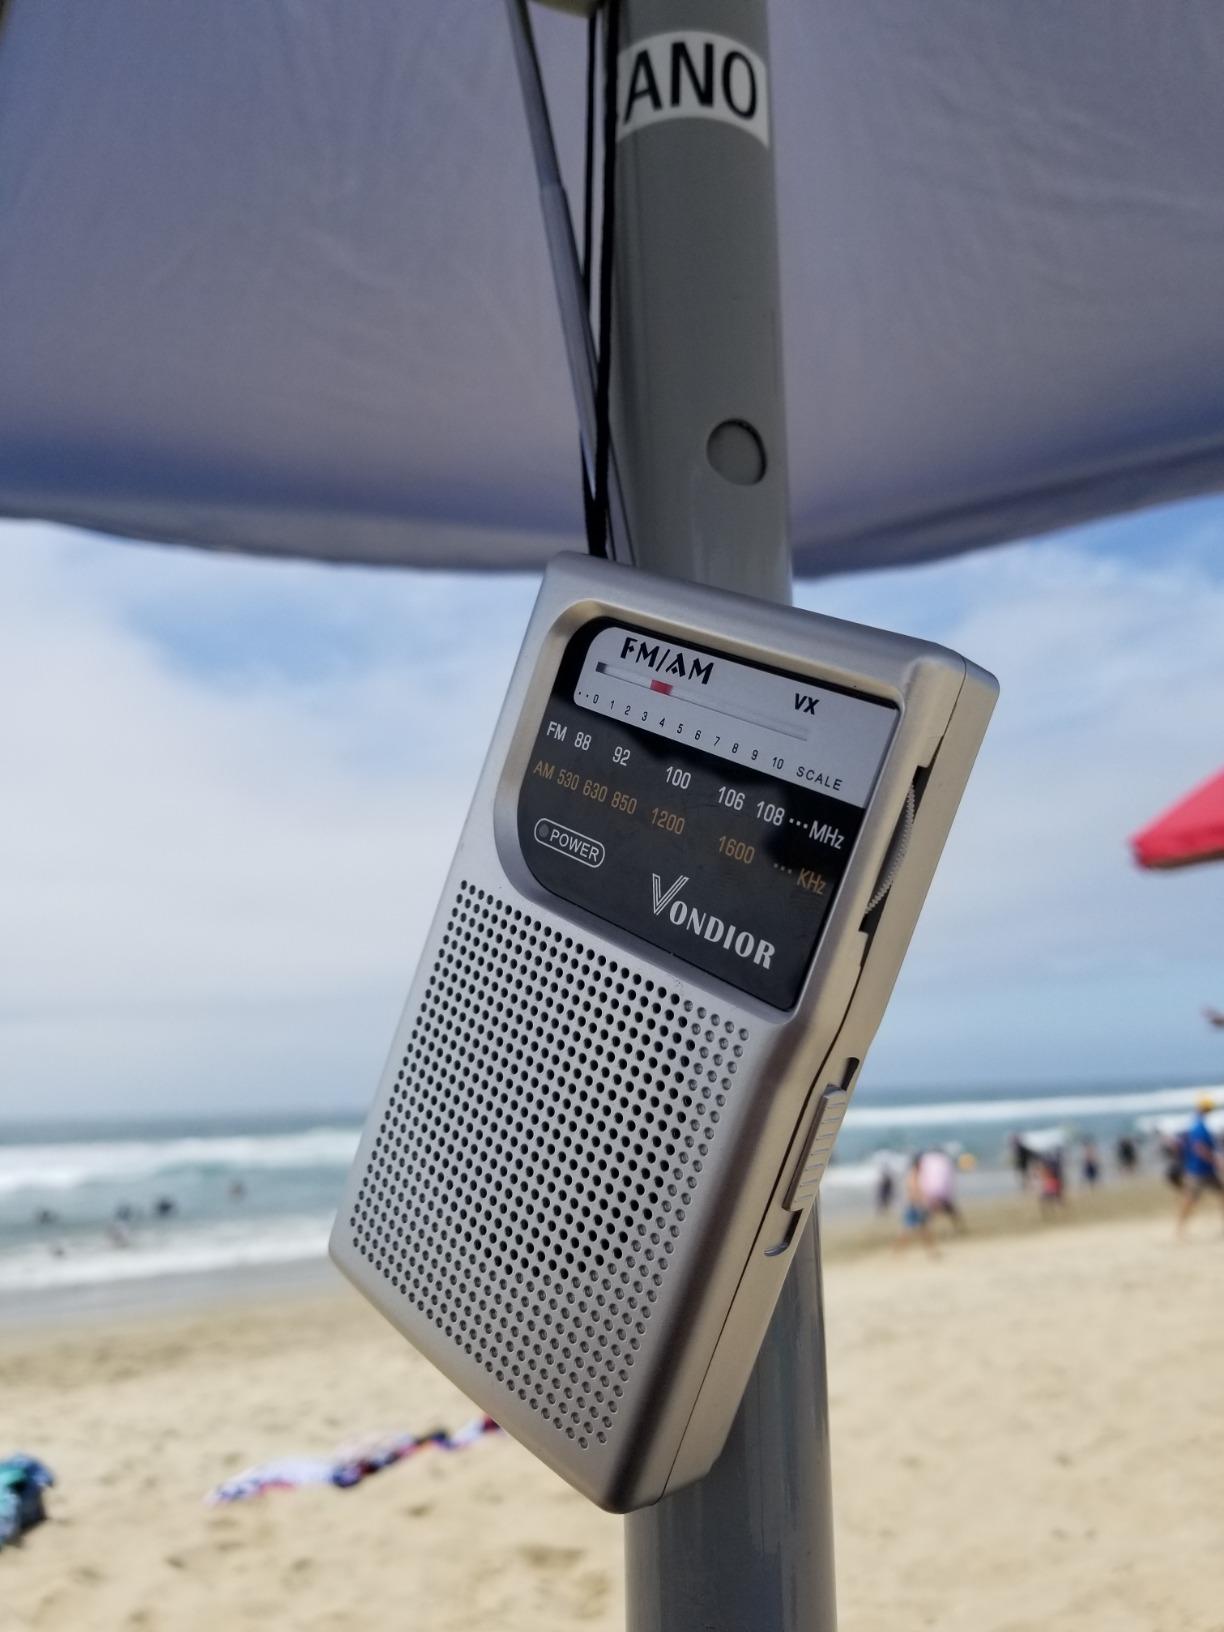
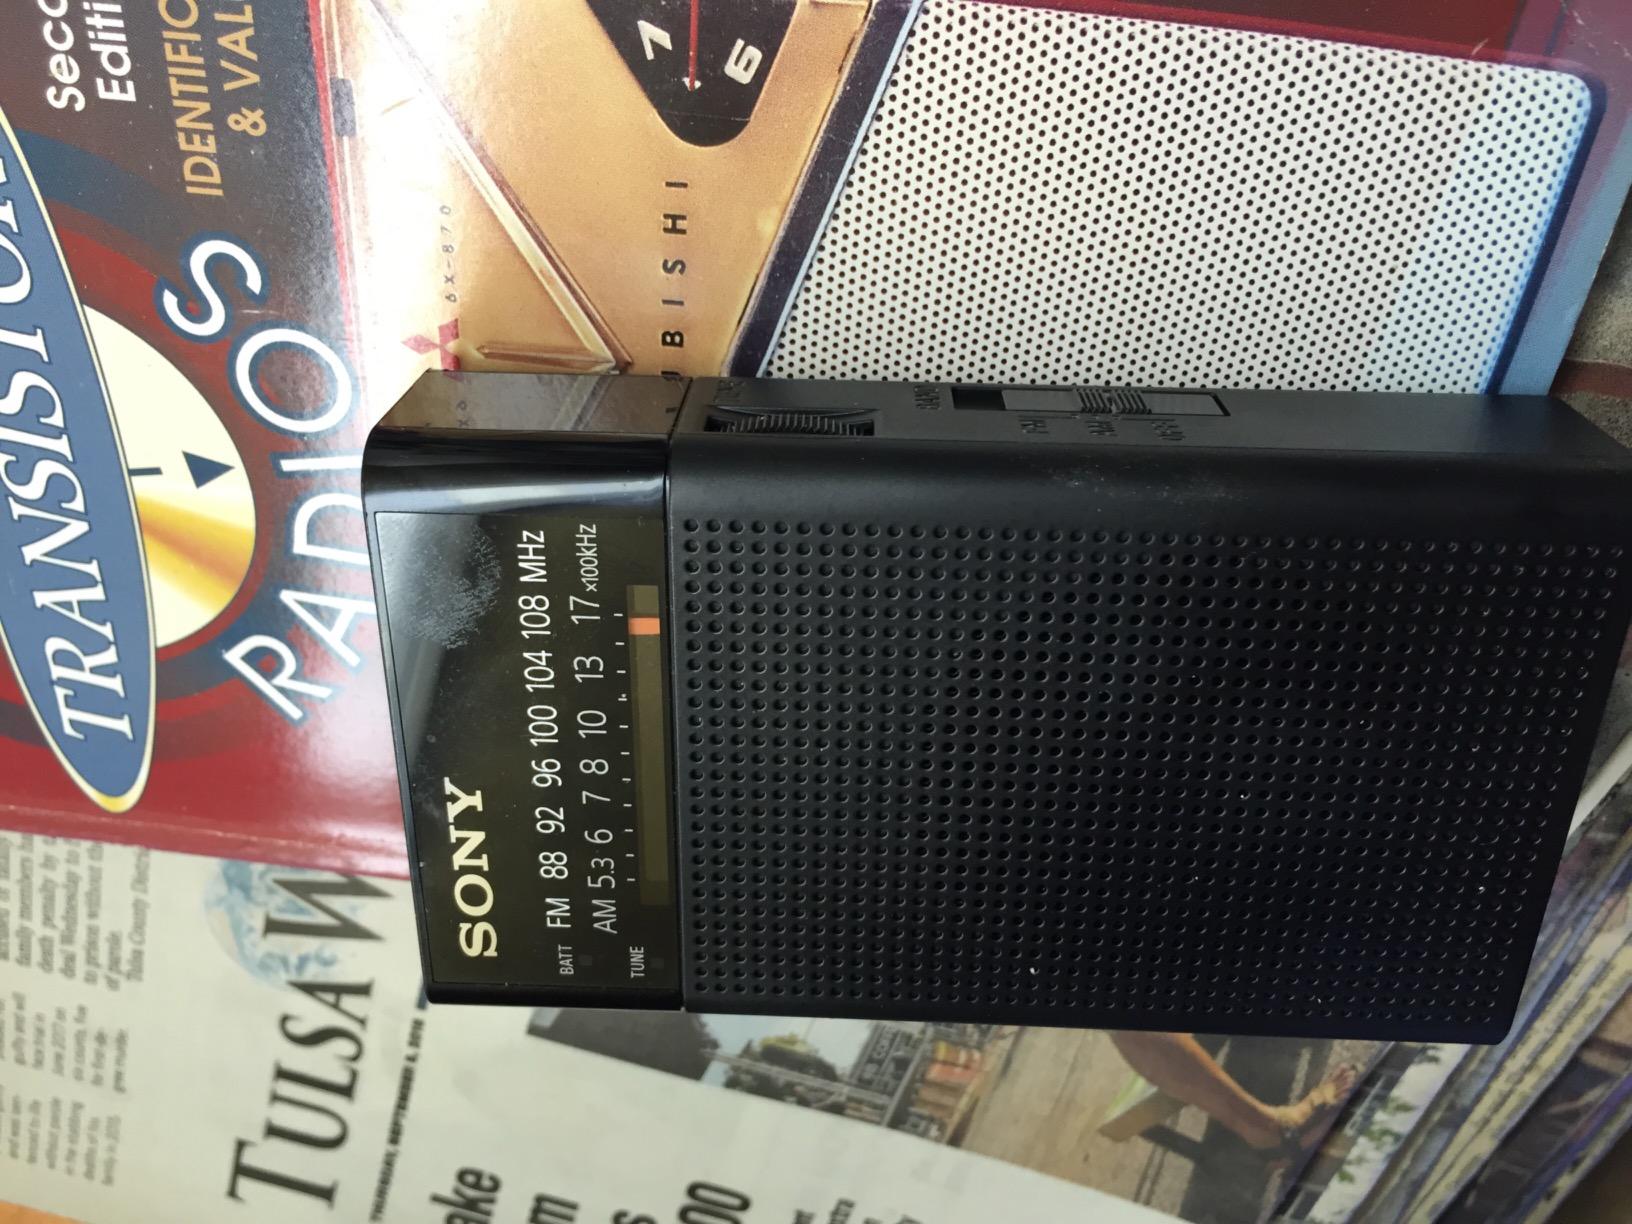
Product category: radio
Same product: no